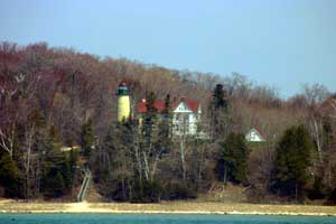
Building: Beaver Island Head Light
Country: United States of America
Year built: 1852
Lighthouse in Michigan, United States Lighthouse Beaver Island Head Light Beaver Island Head Light (waterside view) Location Beaver Island, Charlevoix County, Michigan Coordinates 45°34′35″N 85°34′21″W / 45.57639°N 85.57250°W / 45.57639; -85.57250 Tower Constructed 1858 Foundation reinforced concrete Construction brick Height 46 feet (14 m) Shape cylindrical (attached Victorian lightkeeper house) Markings yellow (natural) w/grey lantern and parapet, red roof Heritage National Register of Historic Places listed place, Michigan state historic site Light First lit 1858 Deactivated 1962 Focal height 103 feet (31 m) Lens 14 Lewis lamps and reflectors Range 16 nautical miles (30 km; 18 mi) Beaver Island Light Station U.S. National Register of Historic Places Michigan State Historic Site Location East Side Drive Peaine Township , Michigan NRHP reference No. 78001495 Significant dates Added to NRHP December 29, 1978 Designated MSHS April 5, 1974 The Beaver Head Light is located high on a bluff on the southern tip of Beaver Island .  Boats trying to navigate North on Lake Michigan need to carefully work their way between Beaver Island and Gray's Reef . The 46-foot (14 m) cylindrical tower was built in 1858, to replace an 1852 tower. The decagonal lantern room offers panoramic vistas of the Lake.  The tower is open to the public from 8:00 a.m. though 9:00 p.m. during the summer. In 1866, the attached yellow brick lighthouse keeper 's dwelling was constructed.  A frame addition was added to the keepers quarters to accommodate assistant keepers. In 1915, the 22-by-40-foot (6.7 m × 12.2 m) fog signal building was constructed.  Other outbuildings on the grounds including an oil house, garage and storage building and outhouse . A radio beacon was placed in 1962, at which time the station was decommissioned and declared surplus. That same year, the original Fourth Order Fresnel lens was removed and placed in the dwelling, where it can still be seen. In 1975, the Charlevoix Public Schools purchased the site for $1.00.  After some vandalism was incurred, in 1978 the District founded an alternative school for youth aged 16–21. The school district has operated an Environmental and Vocational Educational Center in the keepers dwelling. Maintenance and restoration of the structure is part of the curriculum. Beginning in 1978, recurrent summer work/study programs greatly restored the station, which was then opened as a school. In 2003, a grant was obtained to repair spalling of the exterior brick work on the fog signal building. A state grant awarded two years later provided $23,000 for oil house restoration. The light station is listed on National Register of Historic Places (reference #78001495). It is also on the State List/Inventory. See also Beaver Island Harbor Light Notes